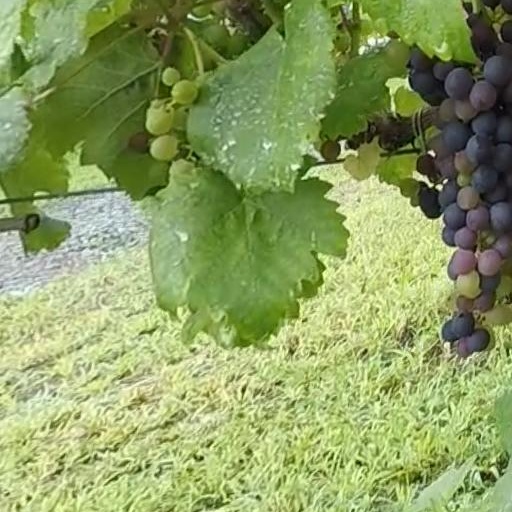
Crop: grape